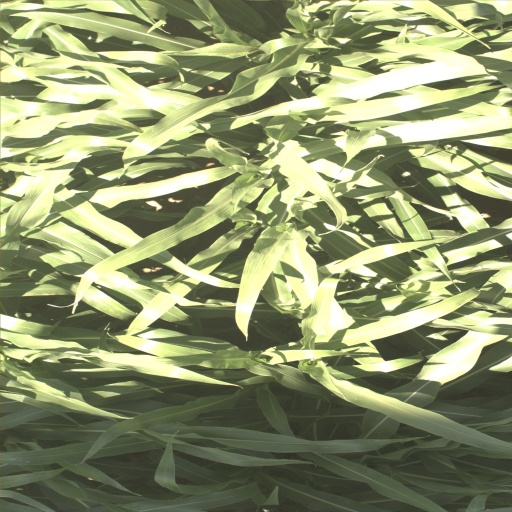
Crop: sorghum